History of economic thought

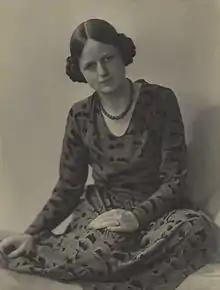
Joan Robinson (1903–1983)

John Maynard Keynes (1883–1946) was born in Cambridge, educated at Eton, and supervised by both A. C. Pigou and Alfred Marshall at Cambridge University. He began his career as a lecturer before working for the British government during the Great War, rising to be the British government's financial representative at the Versailles Conference, where he profoundly disagreed with the decisions made. His observations were laid out in his book "The Economic Consequences of the Peace" (1919), where he documented his outrage at the collapse of American adherence to the Fourteen Points and the mood of vindictiveness that prevailed towards Germany. He resigned from the conference, using extensive economic data provided by the conference records to argue that if the victors forced war reparations to be paid by the defeated Central Powers, then a world financial crisis would ensue, leading to World War II. Keynes finished his treatise by advocating, first, a reduction in reparation payments by Germany to a realistically manageable level, increased intra-governmental management of continental coal production and a free trade union through the League of Nations; second, an arrangement to set off debt repayments between the Allied countries; third, complete reform of international currency exchange and an international loan fund; and fourth, a reconciliation of trade relations with Russia and Eastern Europe.